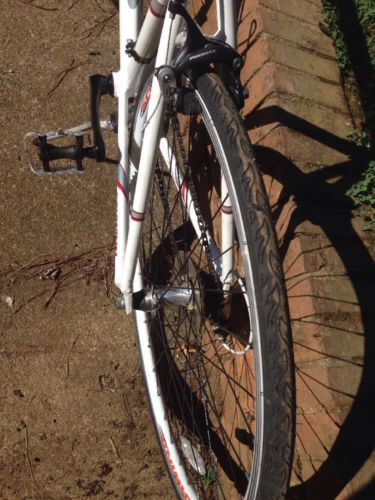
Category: bicycle